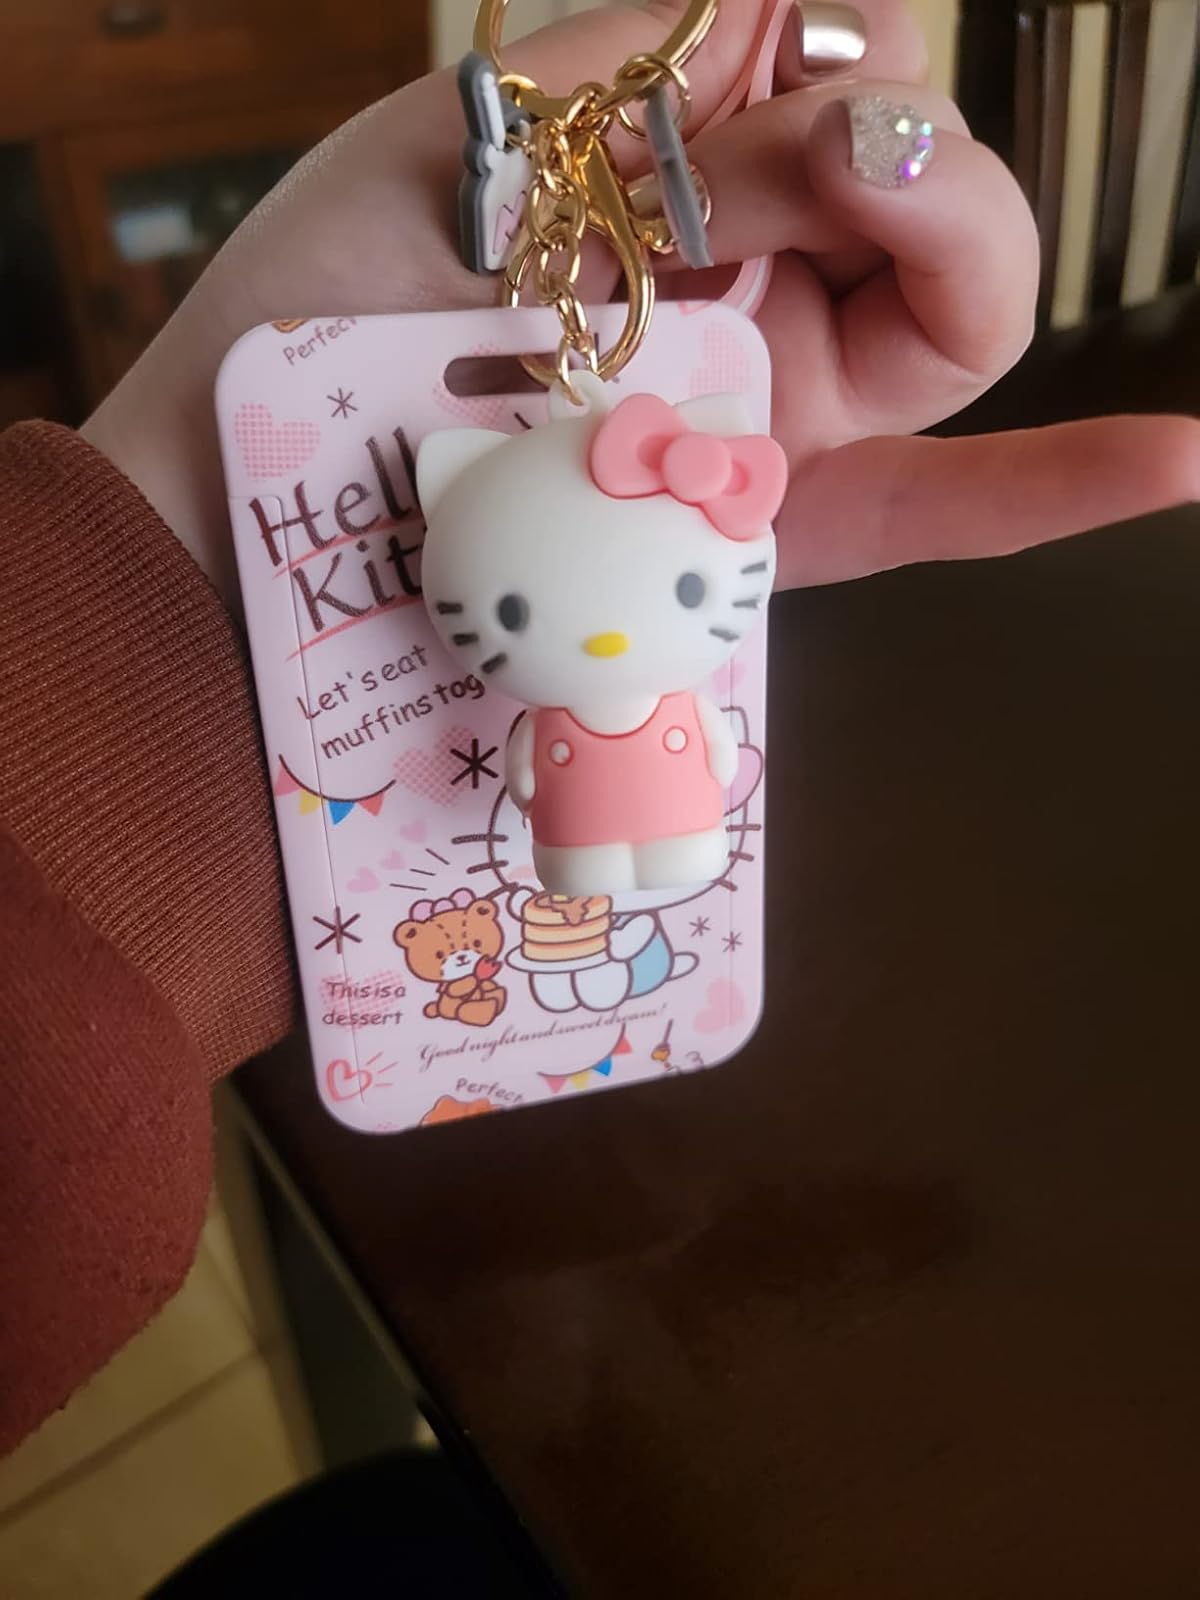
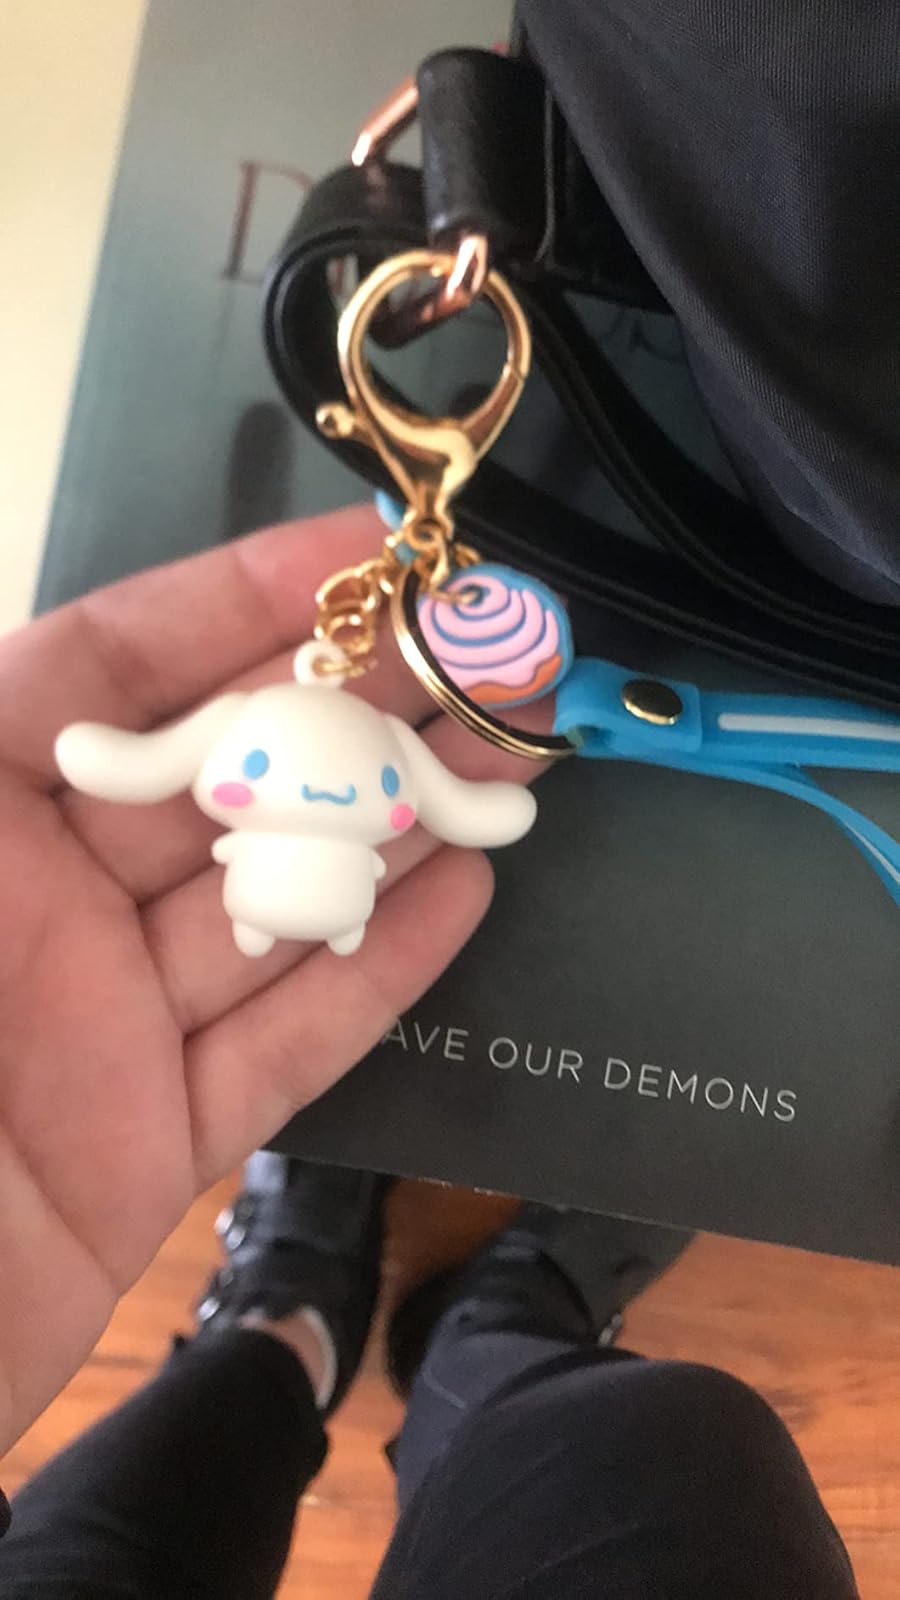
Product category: accessories_keychain
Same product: no